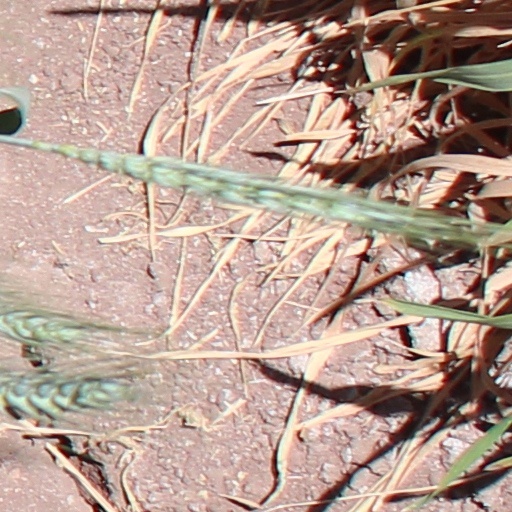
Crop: wheat